Eleanor Foraker

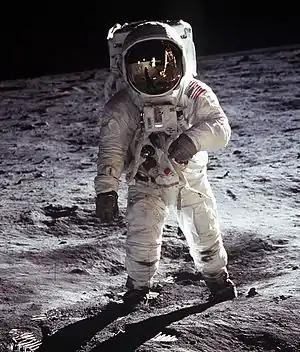
Buzz Aldrin wearing the A7L spacesuit

Foraker had no days off or vacations for three years and ended up suffering two nervous breakdowns during this time.